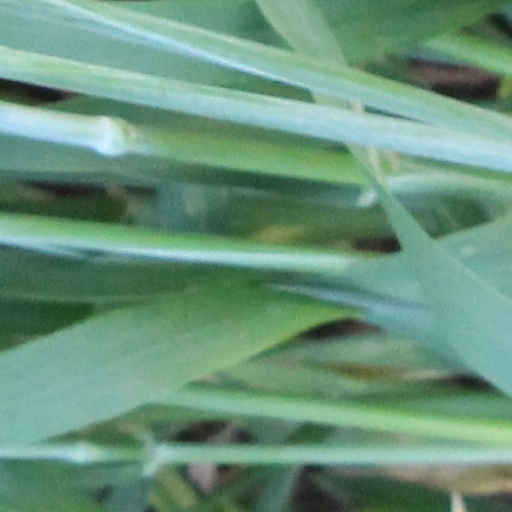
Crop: wheat